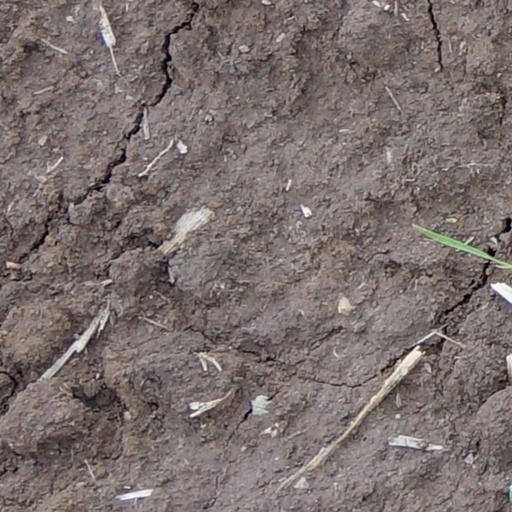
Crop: wheat